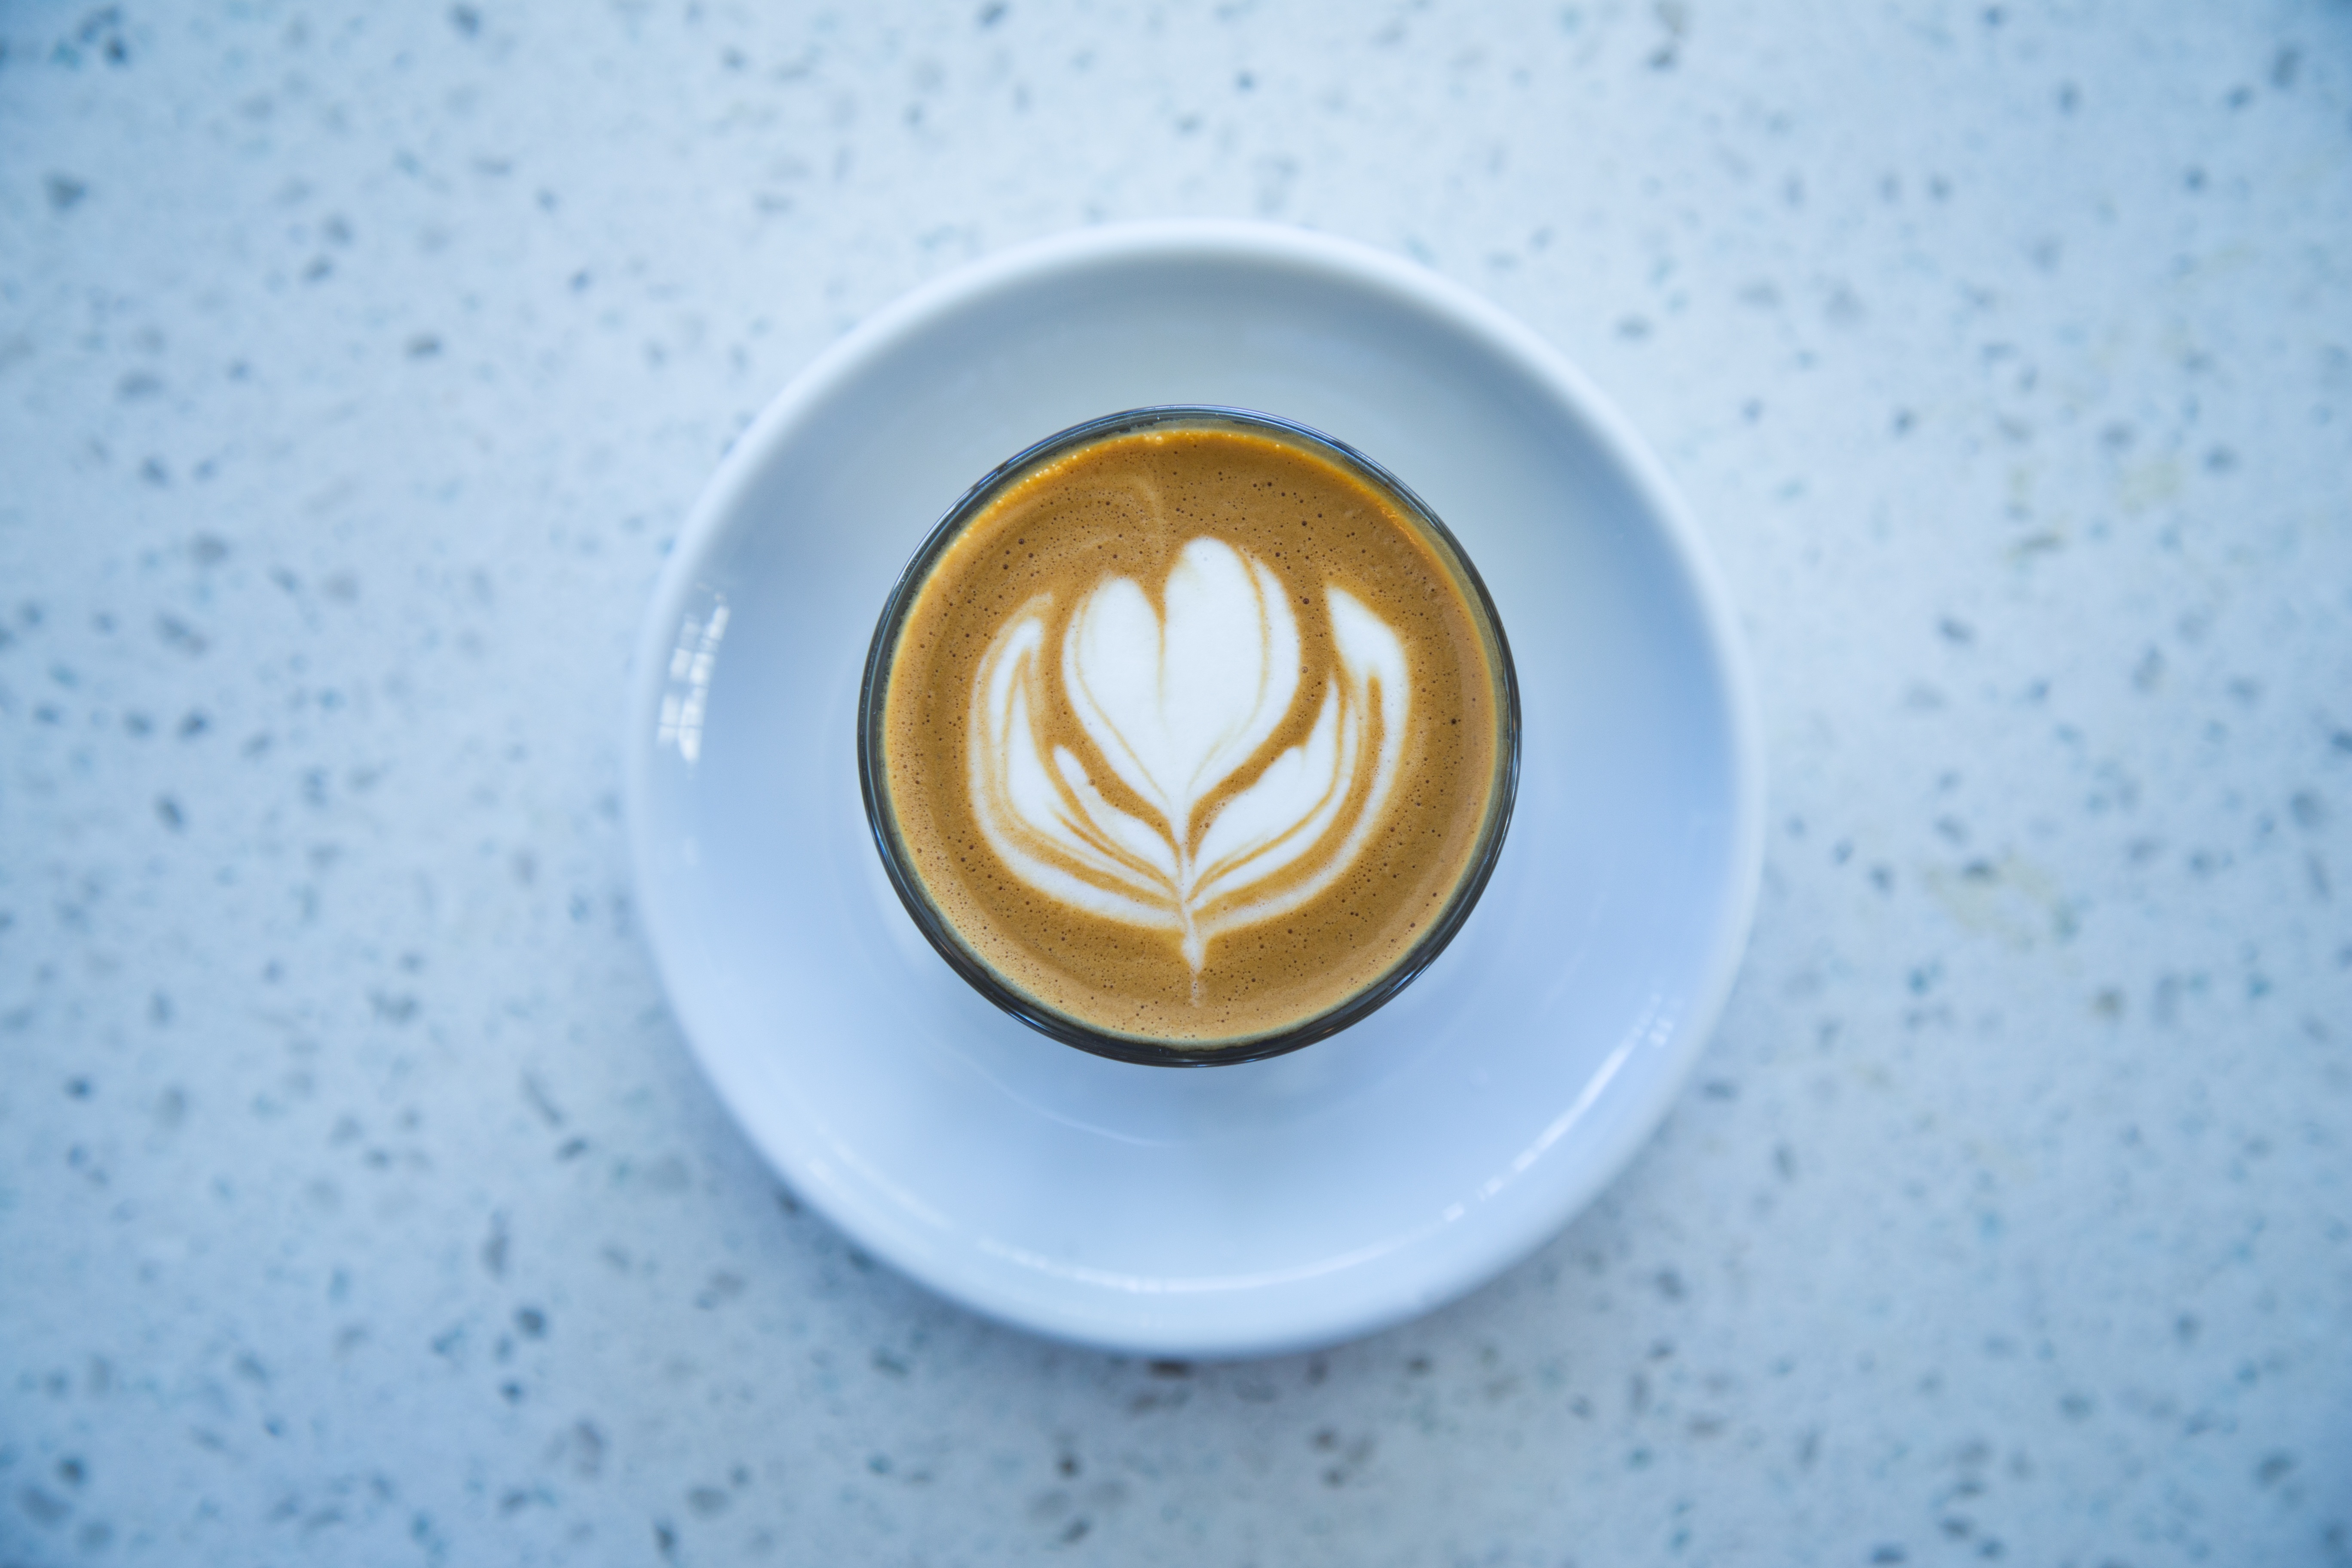
liquid, coffee, cup, latte, cappuccino, heart, food, brown, beverage, drink, breakfast, espresso, mug, heart shape, shape